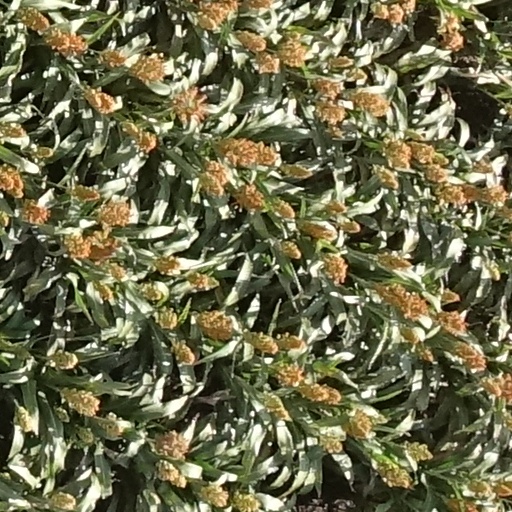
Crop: sorghum